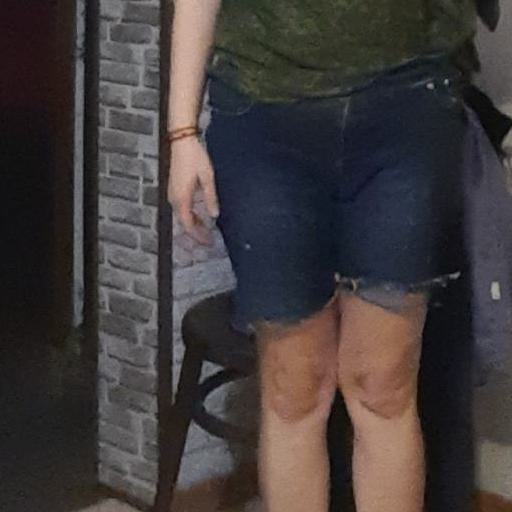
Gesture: no_gesture